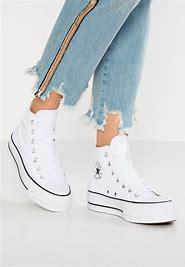
Brand: Converse
Model: Chuck Taylor All Star Top